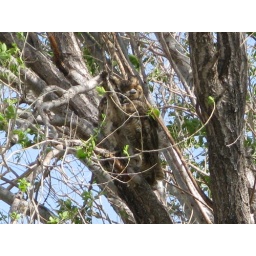
Found in a tree near a house in Pueblo West